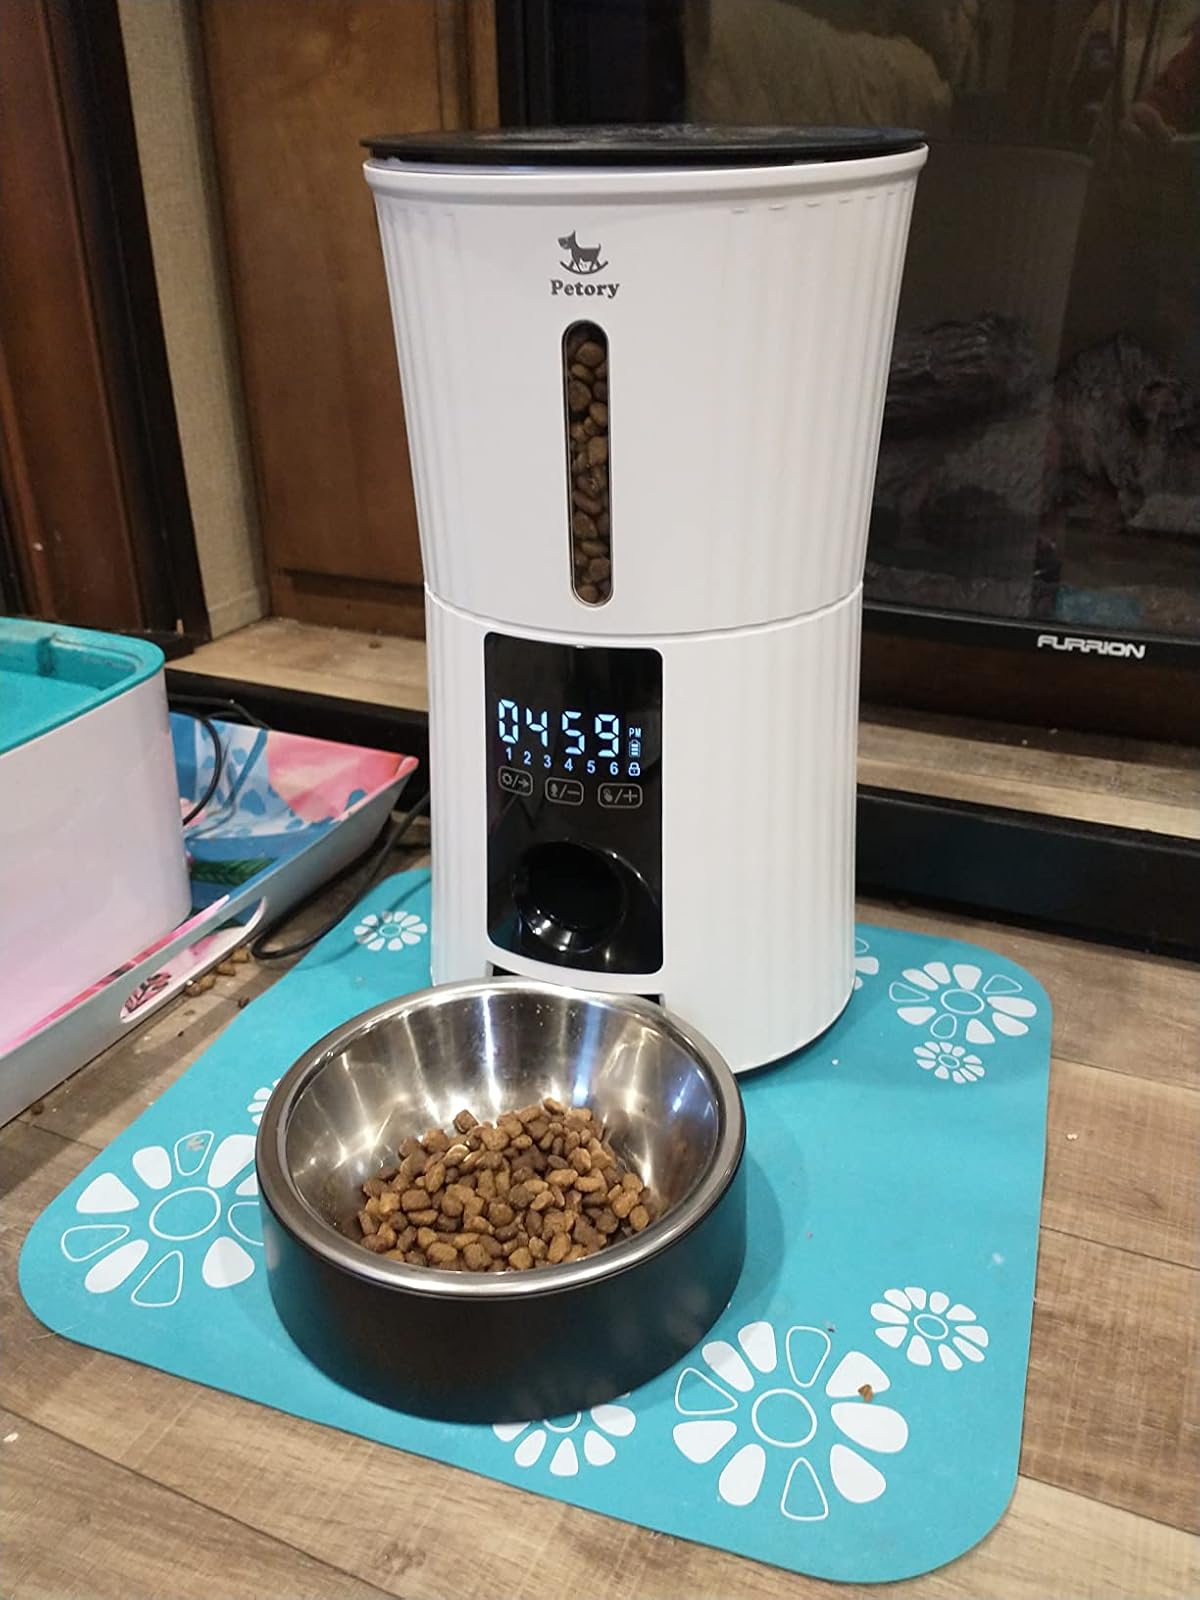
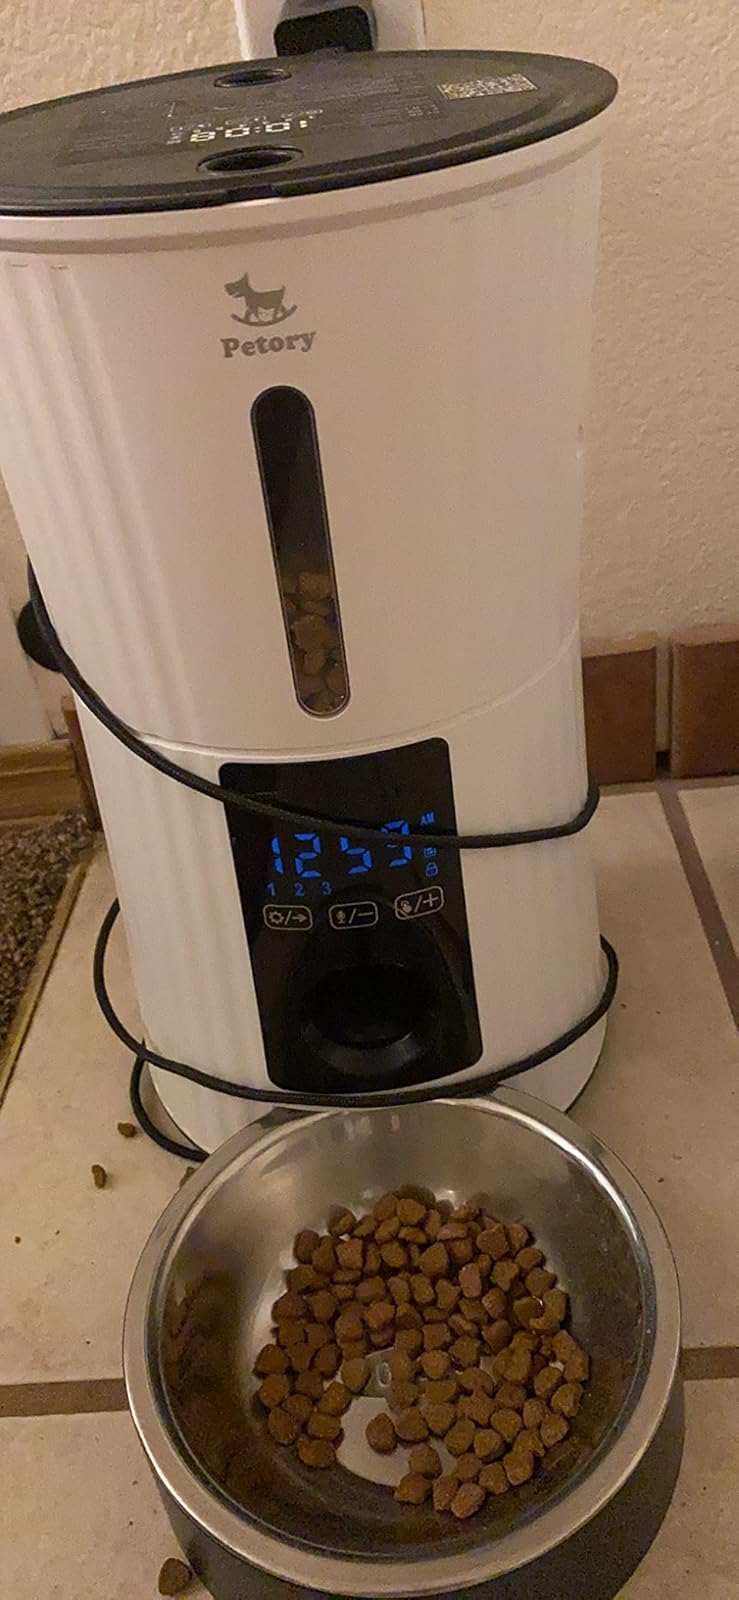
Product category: items_feeder
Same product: yes